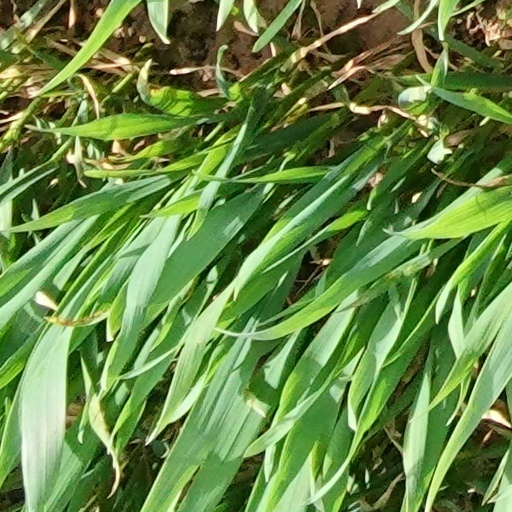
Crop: wheat